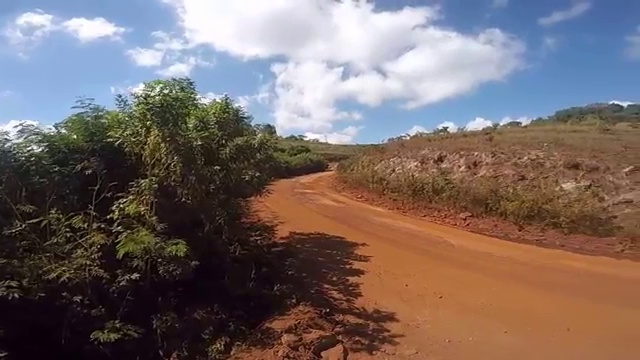
Fire: no
Smoke: no